Tug of war at the 2001 World Games

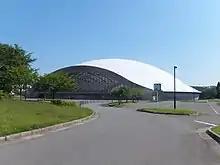
Akita Skydome

The tug of war events at the 2001 World Games in Akita was played between 20 and 21 August. Athletes from 12 nations participated in the tournament. The competition took place at Akita Skydome in Yūwa. Two men's events were held as official sport. Two women's events were invitational sport at this games.